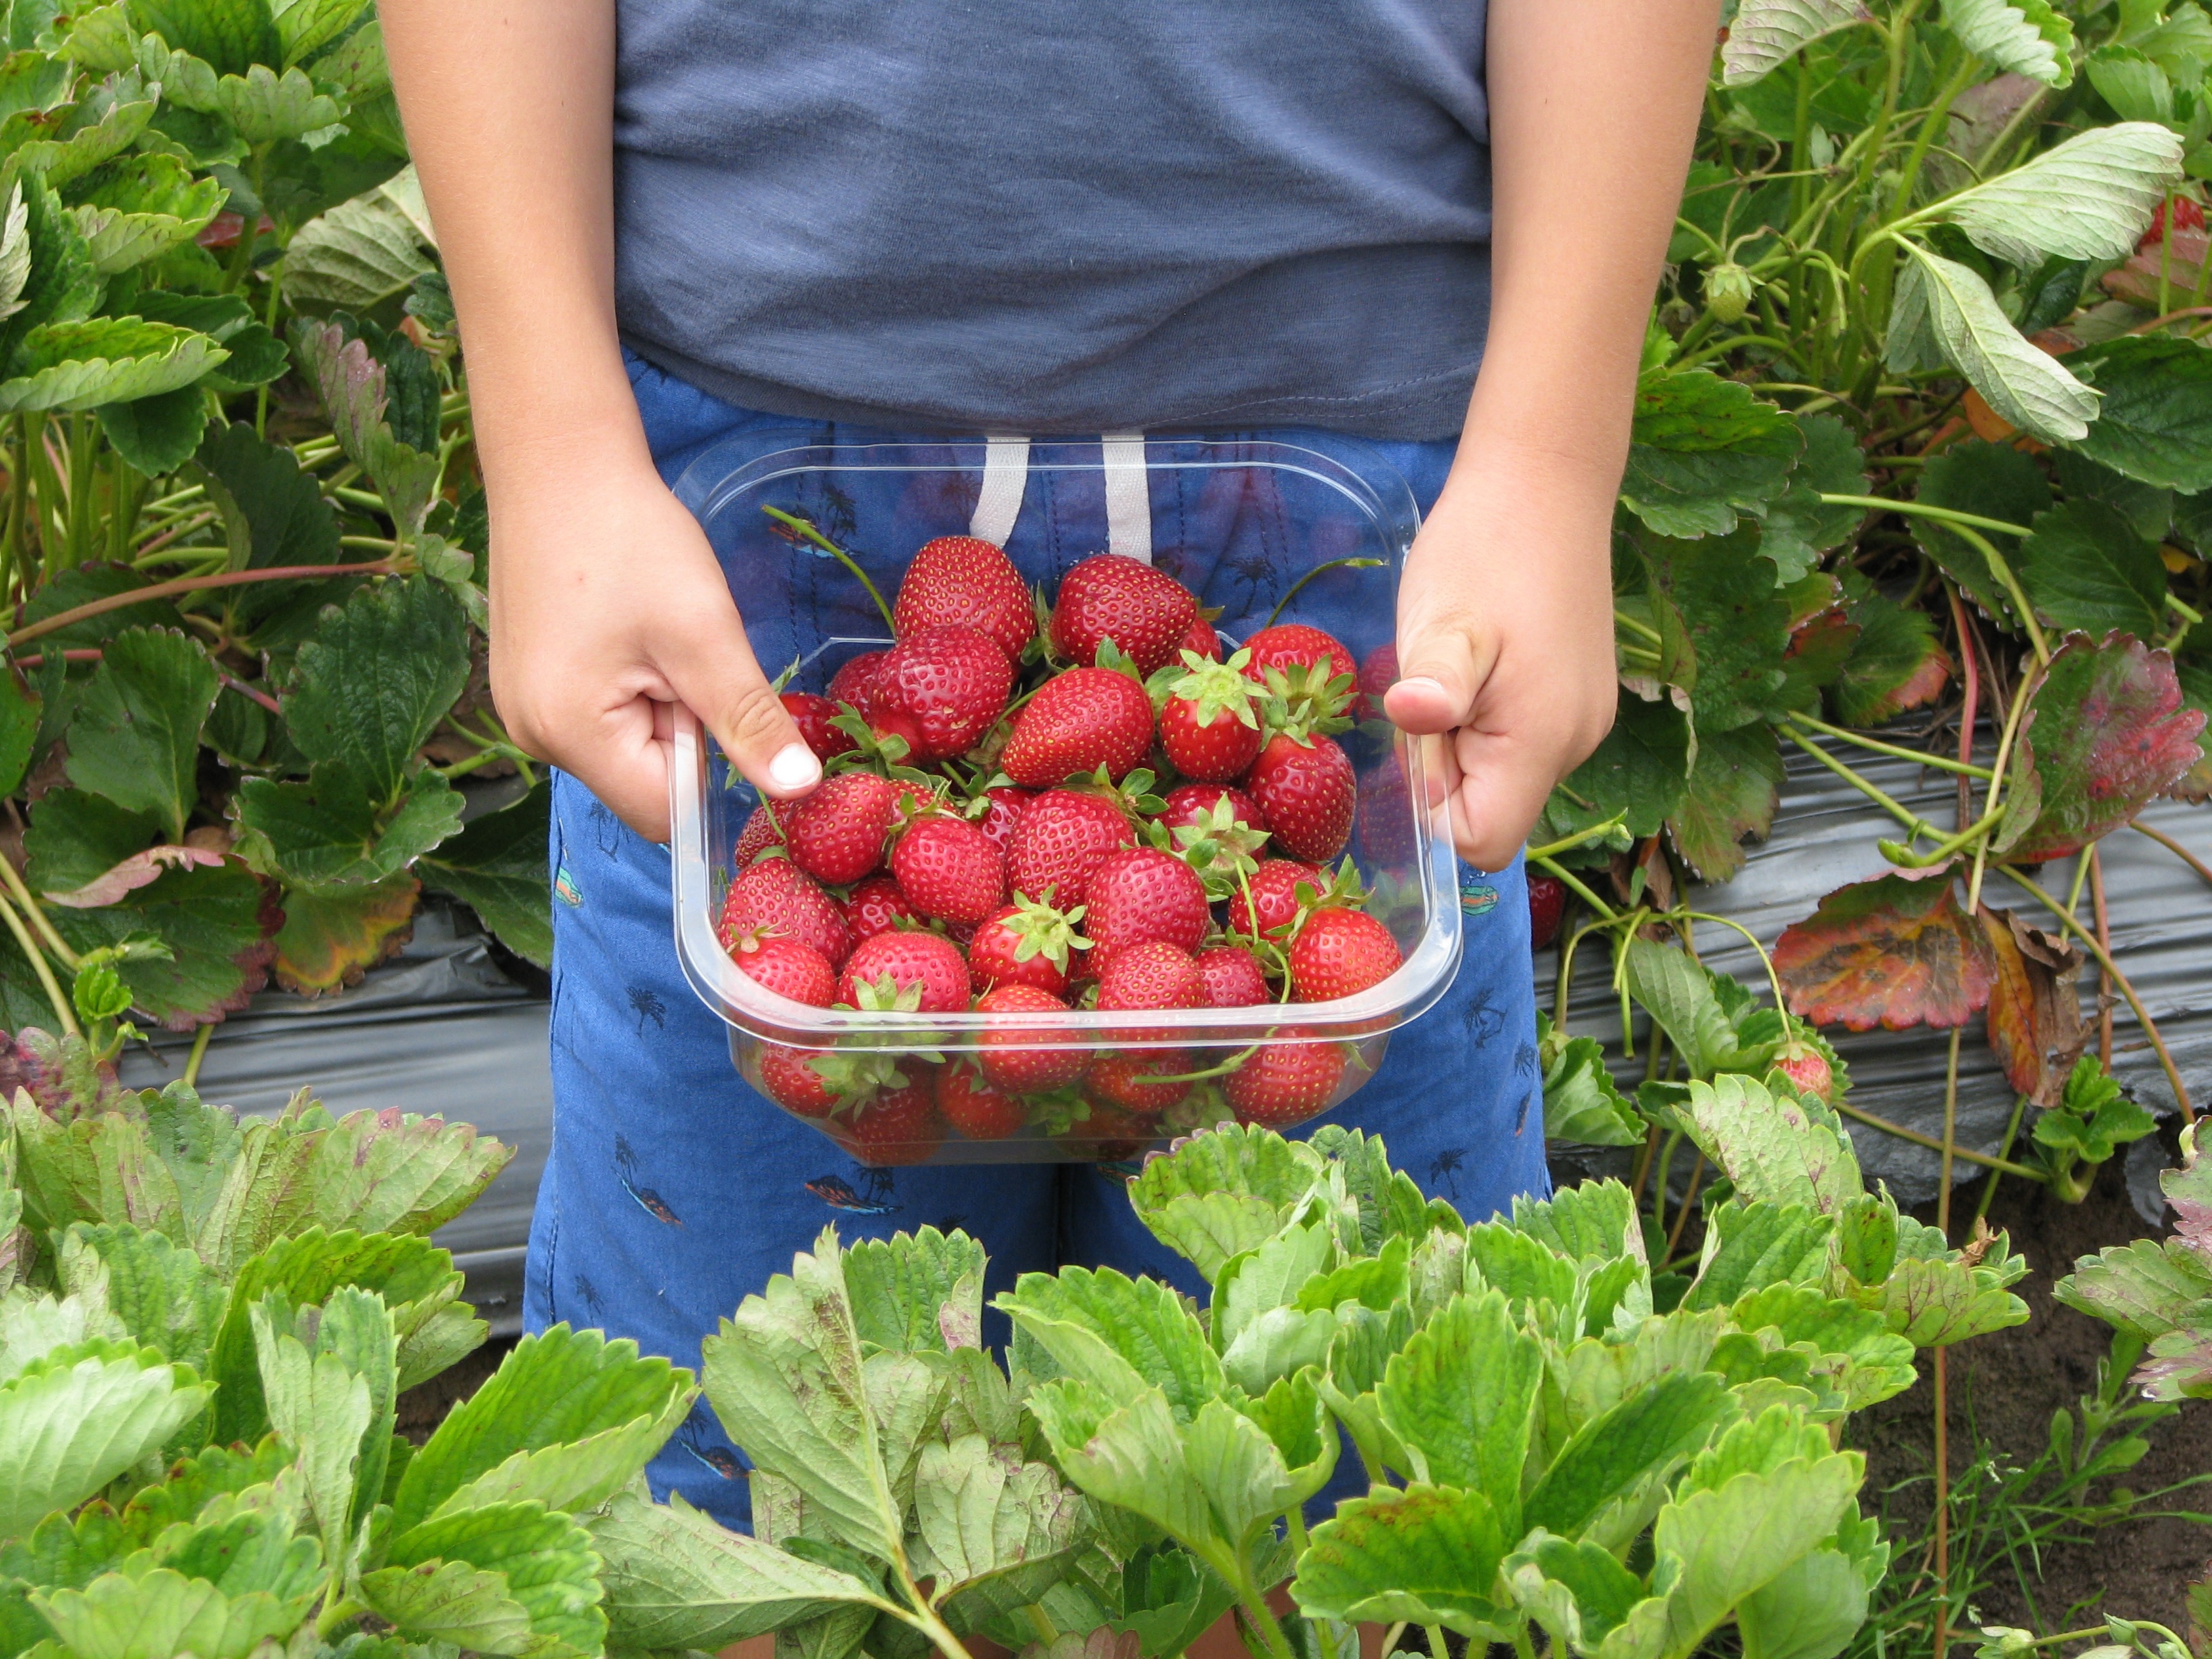
plant, farm, fruit, flower, boy, food, produce, vegetable, child, garden, strawberry, punnet, berries, strawberries, organic, flowering plant, local food, strawberry picking